Makena Hodgson

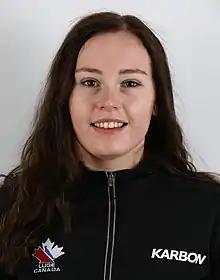
Hodgson in November 2018

In 2019–20, Hodgson became a full-time member of the Canadian World Cup team. Hodgson's best performance was a 14th-place finish in December 2019.